Force-feeding

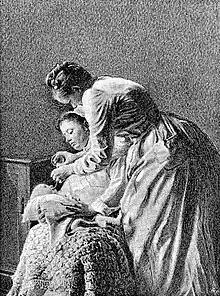
"Gavage" method of infant feeding used in France, late 19th century

Under United States jurisdiction, force-feeding is frequently used in the U.S. military prison in Guantanamo Bay, prompting in March 2006 an open letter by 250 doctors in "The Lancet", warning that the participation of any doctor is contrary to the rules of the World Medical Association.